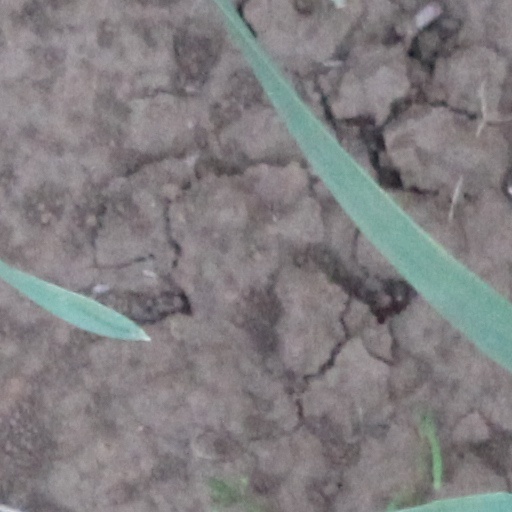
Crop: wheat